Don Shelby

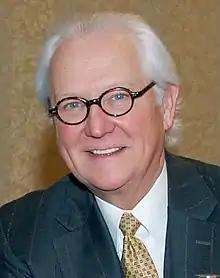
Shelby in 2014

Donald Gilbert Shelby (born May 27, 1947) is a retired American journalist who was a news anchor on WCCO-TV in Minneapolis, Minnesota for much of his career. He is regarded as an experienced investigative journalist, as his work has earned two Peabody awards and three Emmy Awards. He also has won the other three top journalism awards of the United States, including the Columbia DuPont Citation, the Scripps-Howard Award and the Society of Professional Journalists Distinguished Service Award.